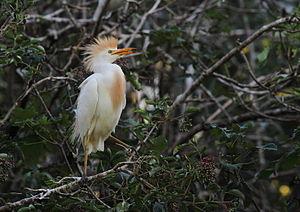
Le Héron garde-bœufs est une espèce d'oiseaux échassiers, de la famille des ardéidés, qui compte les hérons, les aigrettes, les butors et apparentés. On le trouve dans les régions tropicales, subtropicales et tempérées chaudes. Il est monotypique du genre Bubulcus bien que certaines autorités considèrent ses deux sous-espèces comme des espèces à part entière, le héron garde-bœufs d'Asie et le héron garde-bœufs d'Afrique. Malgré des similitudes au niveau du plumage avec les aigrettes du genre Egretta, il est plus étroitement apparenté aux hérons du genre Ardea. Originaire d'Asie, d'Afrique et d'Europe, il a connu une expansion rapide dans sa répartition et a colonisé avec succès une grande partie du reste du monde.